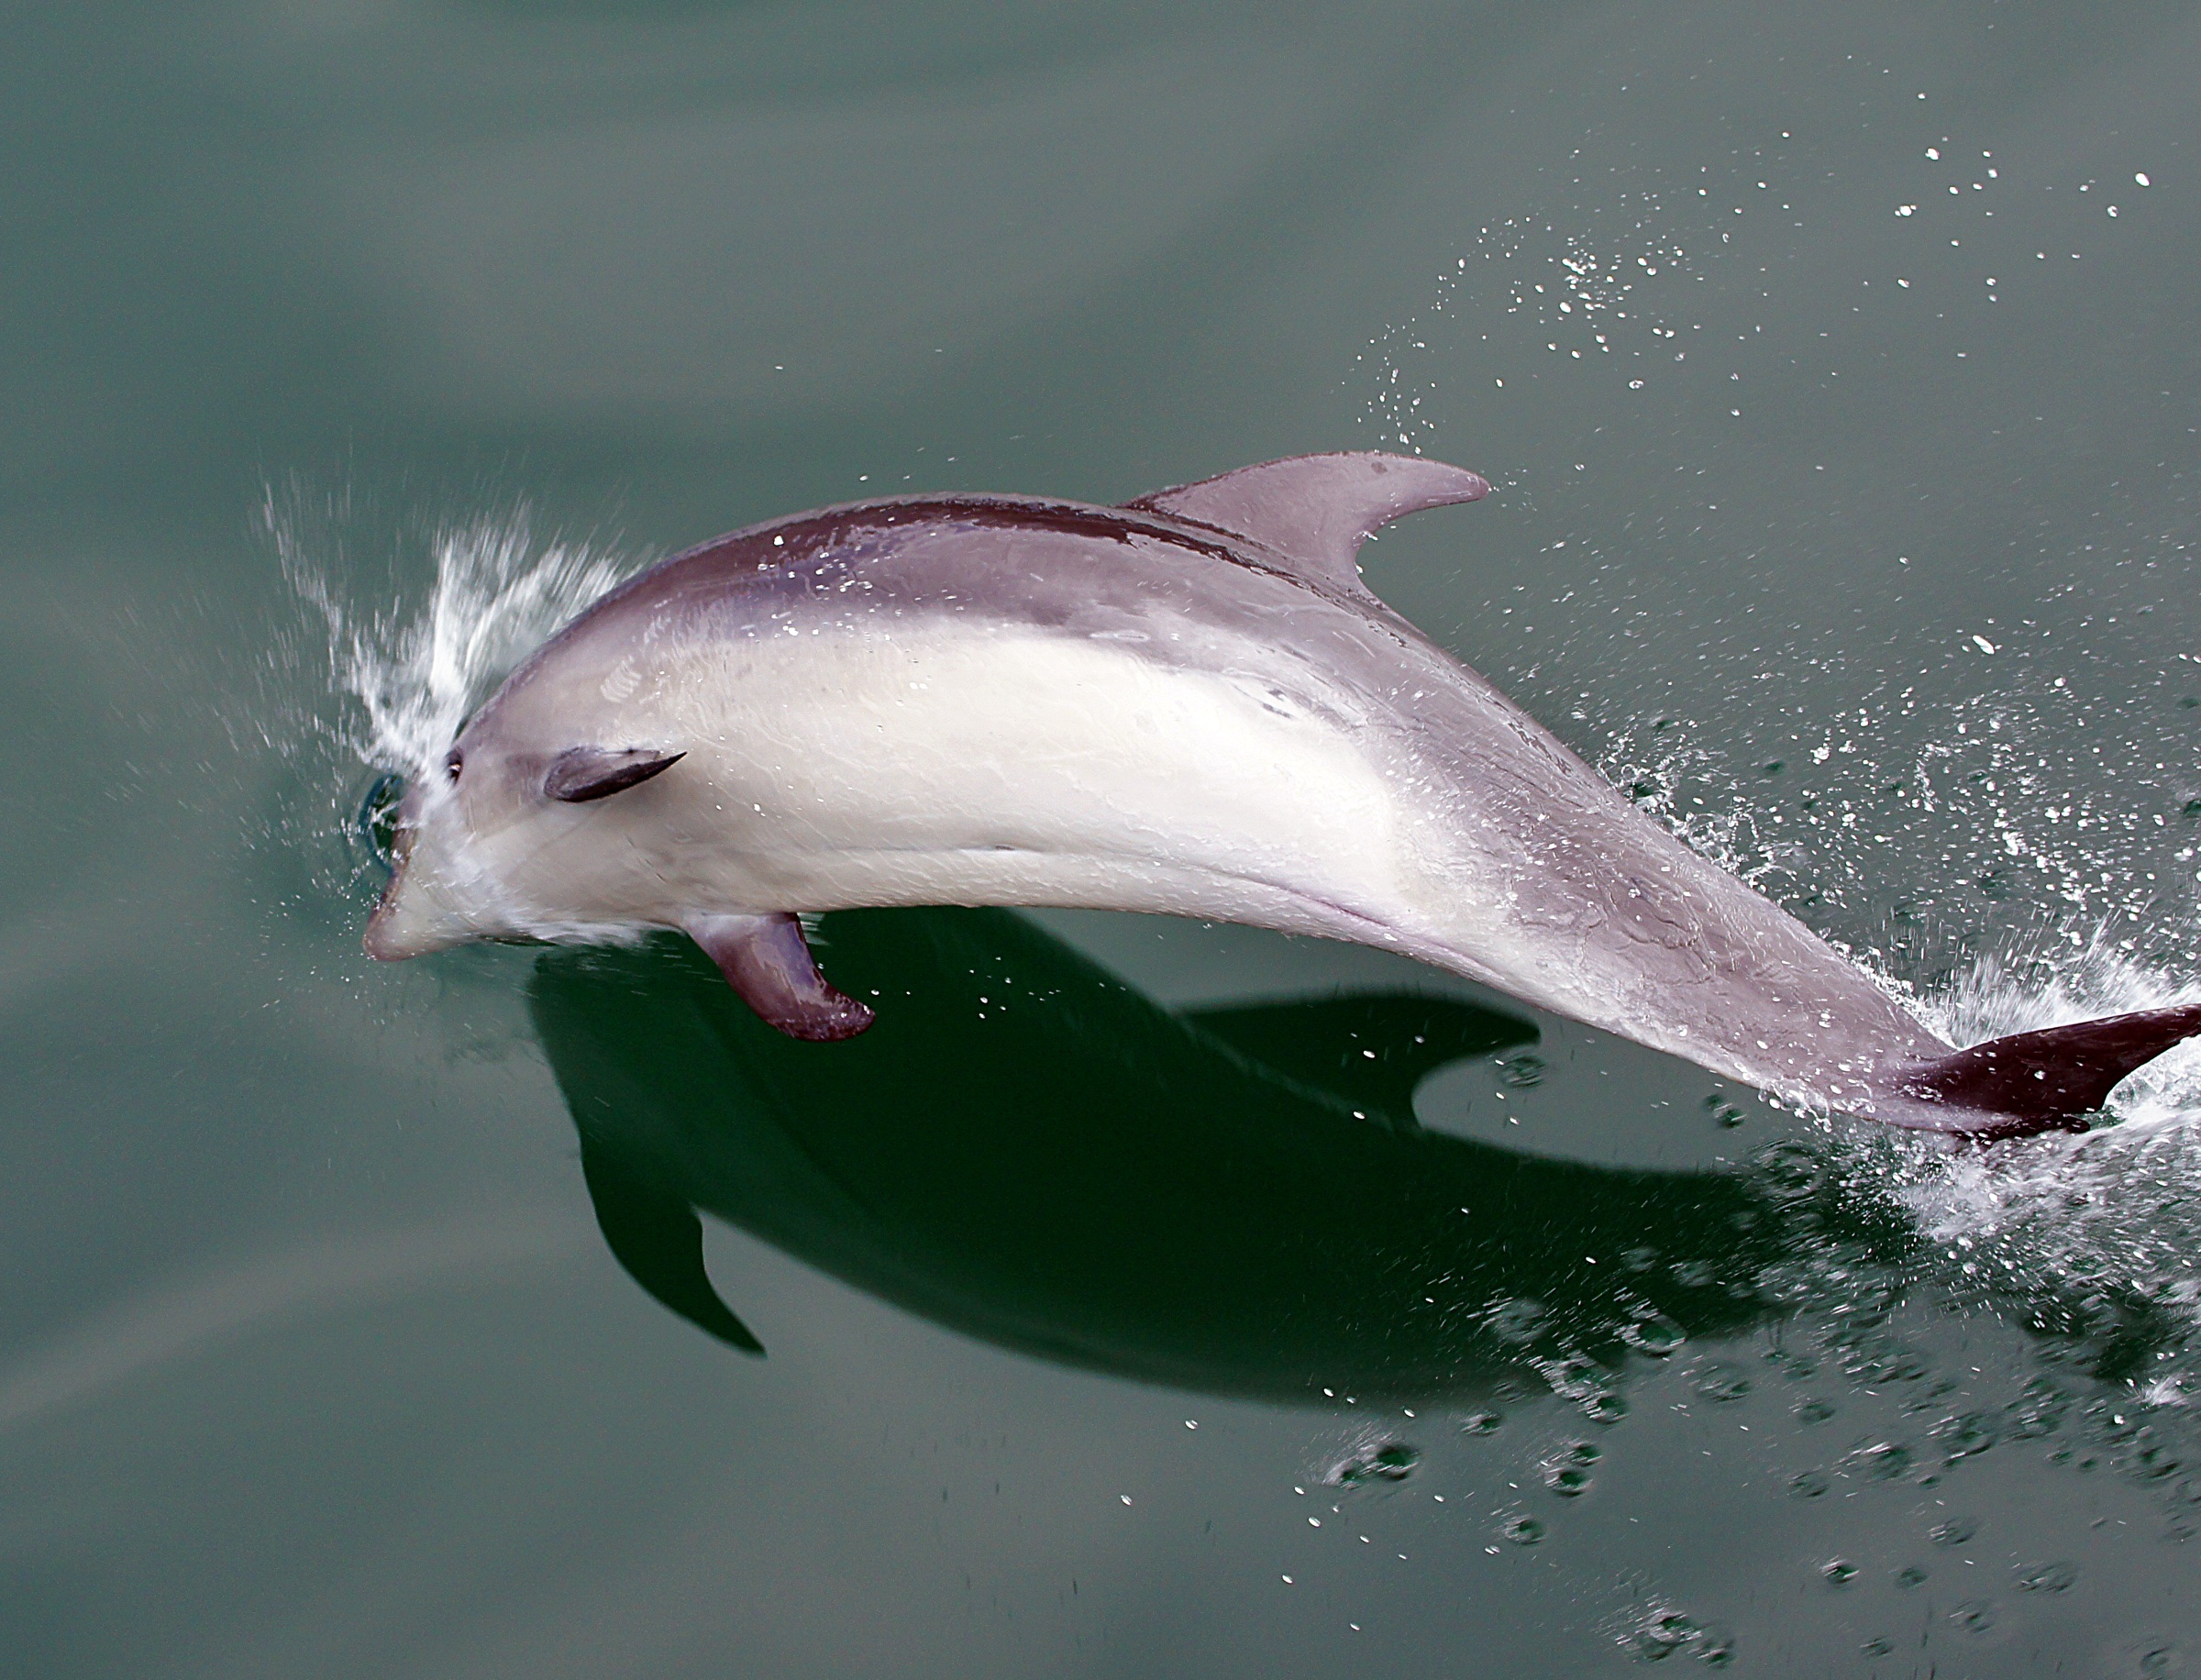
sea, water, ocean, wildlife, biology, mammal, fauna, oceanlife, marinelife, marine, mammals, vertebrate, dolphin, marinemammals, dolphins, dolphinsleaping, dolphinsswimming, bottlenose, bottledolphinsnosed, bottlenosedolphins, porpoises, marine mammal, marine biology, spinner dolphin, whales dolphins and porpoises, common bottlenose dolphin, short beaked common dolphin, porpoise